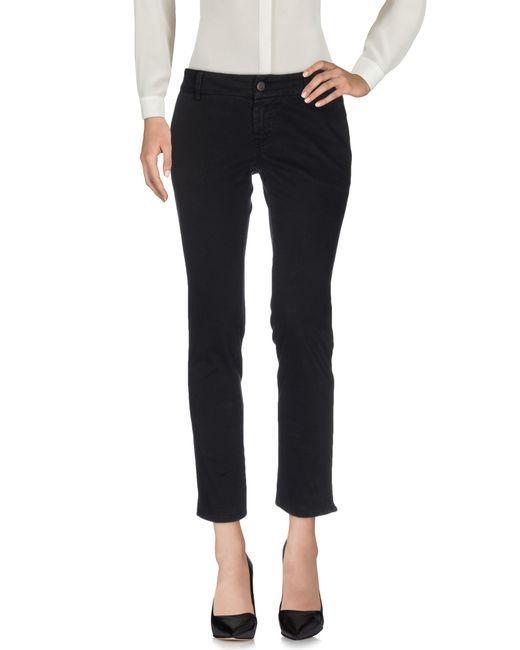
schwarze Denim-Röhrenjeans über dem Knöchel